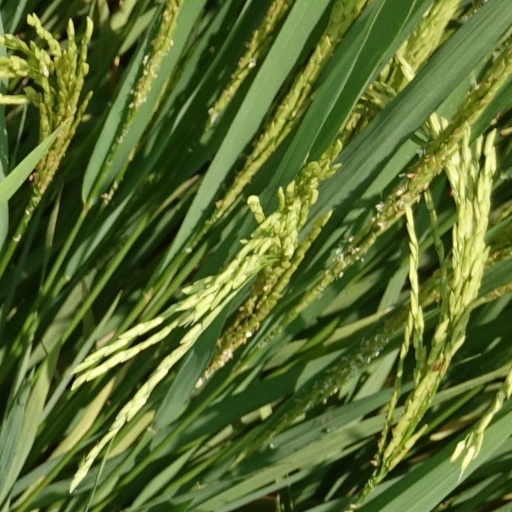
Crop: rice